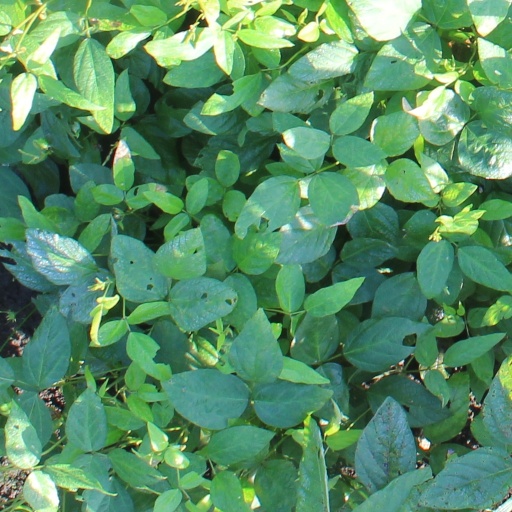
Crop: soybean